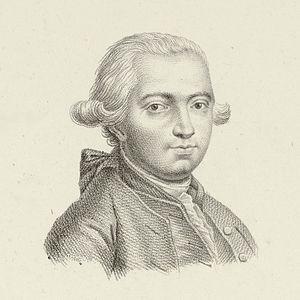
27 ou le 28 octobre : première d'Arsilda, regina di Ponto, quatrième opéra de Vivaldi, au Teatro Sant'Angelo de Venise.
11 mai : Télémaque dans l'île de Calypso, opéra de Jean-François Lesueur, créé à l'Opéra-comique.
Felice Giardini, ou de Giardini ou Degiardino, né le 12 avril 1716 à Turin et mort le 8 juin 1796 à Moscou, est un violoniste et compositeur italien du XVIIIᵉ siècle.